Japanese campuses of foreign universities

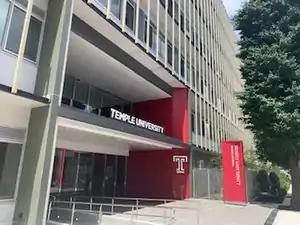
Temple University, Japan Campus

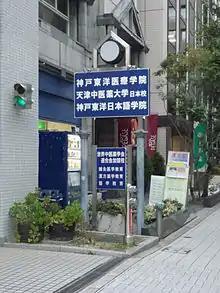
Tianjin University of Traditional Chinese Medicine, Japan Campus

A is an educational facility established in Japan by a foreign university outside of Japan whose accreditation is recognized by the Ministry of Education, Culture, Sports, Science and Technology-Japan (MEXT).